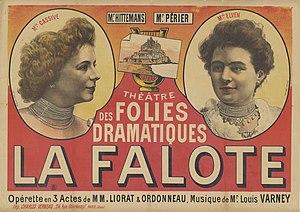
Théâtre des Folies-Dramatiques, La Falote, opérette en 3 actes, musique de Louis Varney. Portraits en médaillon d'Armande Cassive et Suzanne Elven
Louise Armandine Duval dite Armande Cassive ou Cassive, née à Paris 5ᵉ le 24 décembre 1867 et morte à Paris 8ᵉ le 8 mars 1940 est une actrice de théâtre et de cinéma française.
Suzanne Amélie Canton dite Suzanne Elven, née le 28 décembre 1865 à Paris 12ᵉ et morte le 22 juin 1906 à Fontenay-sous-Bois, est une artiste lyrique contralto française.